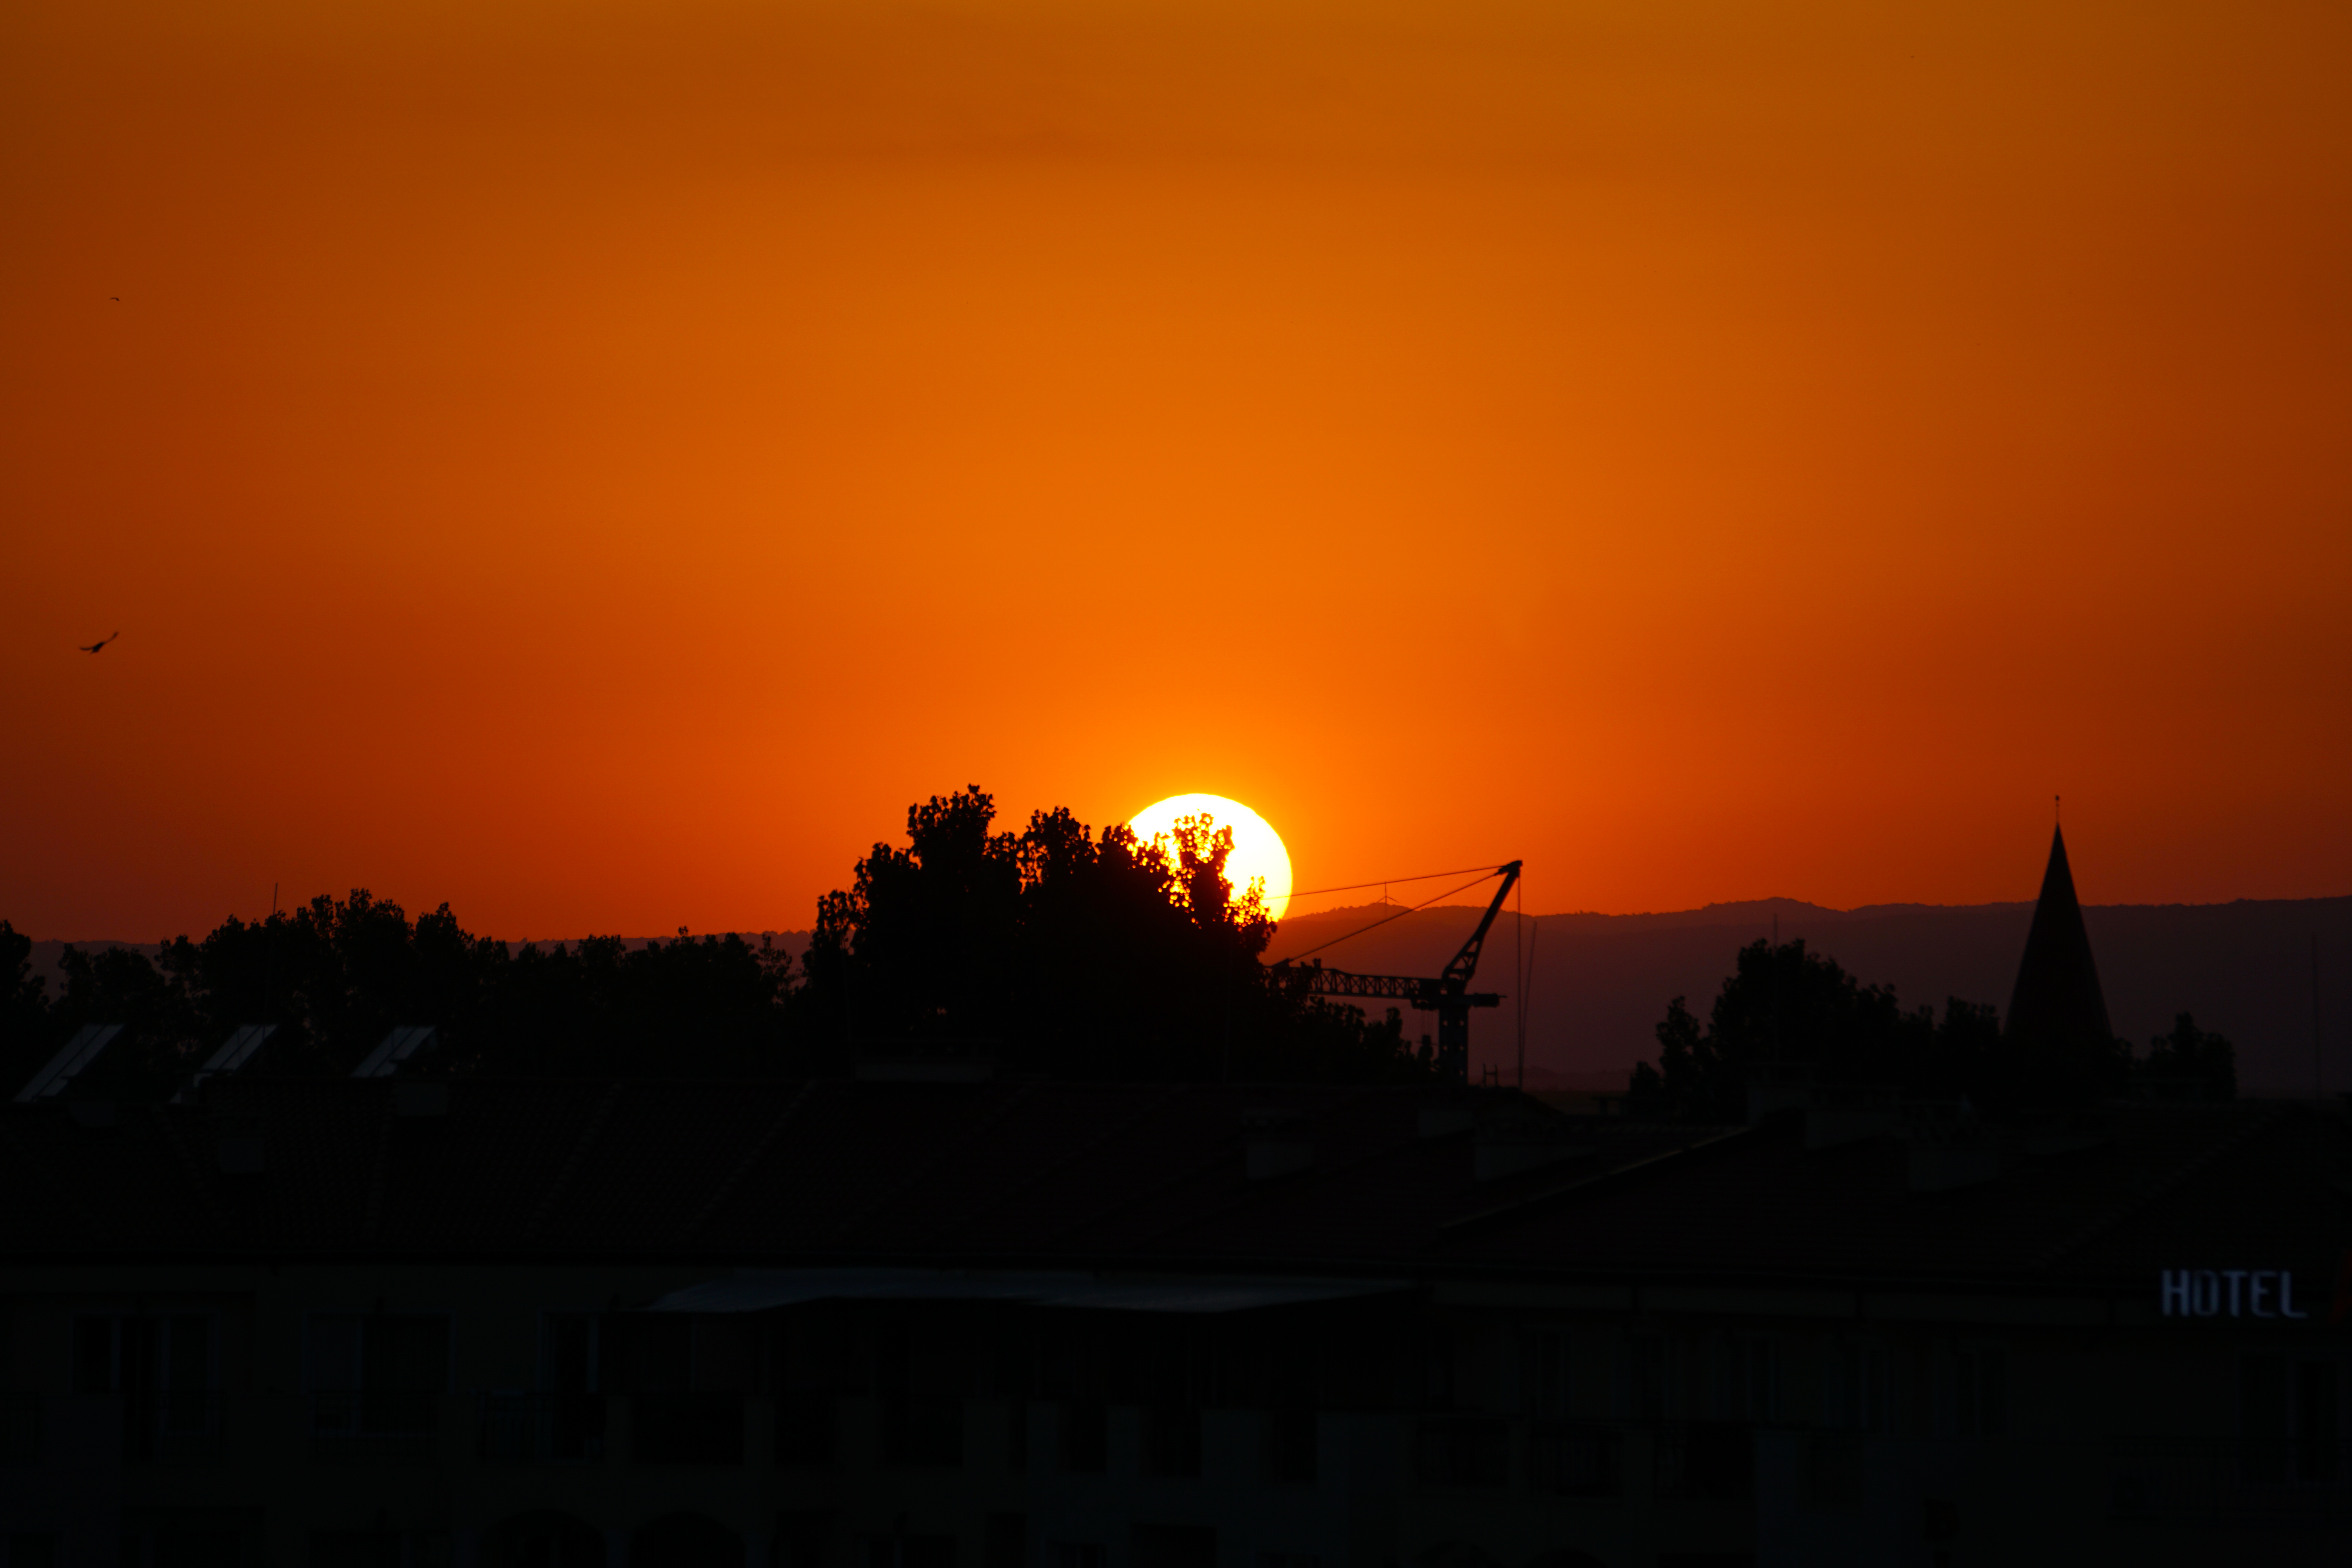
sky, tree, sun, sunset, sunrise, horizon, red sky at morning, afterglow, evening, dusk, morning, heat, cloud, atmospheric phenomenon, orange, astronomical object, sunlight, calm, dawn, atmosphere, backlighting, rural area, silhouette, landscape, photography, wildlife, plain